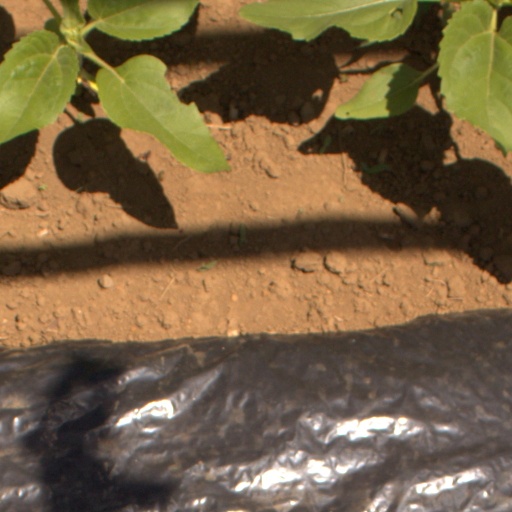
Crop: Jerusalem artichoke